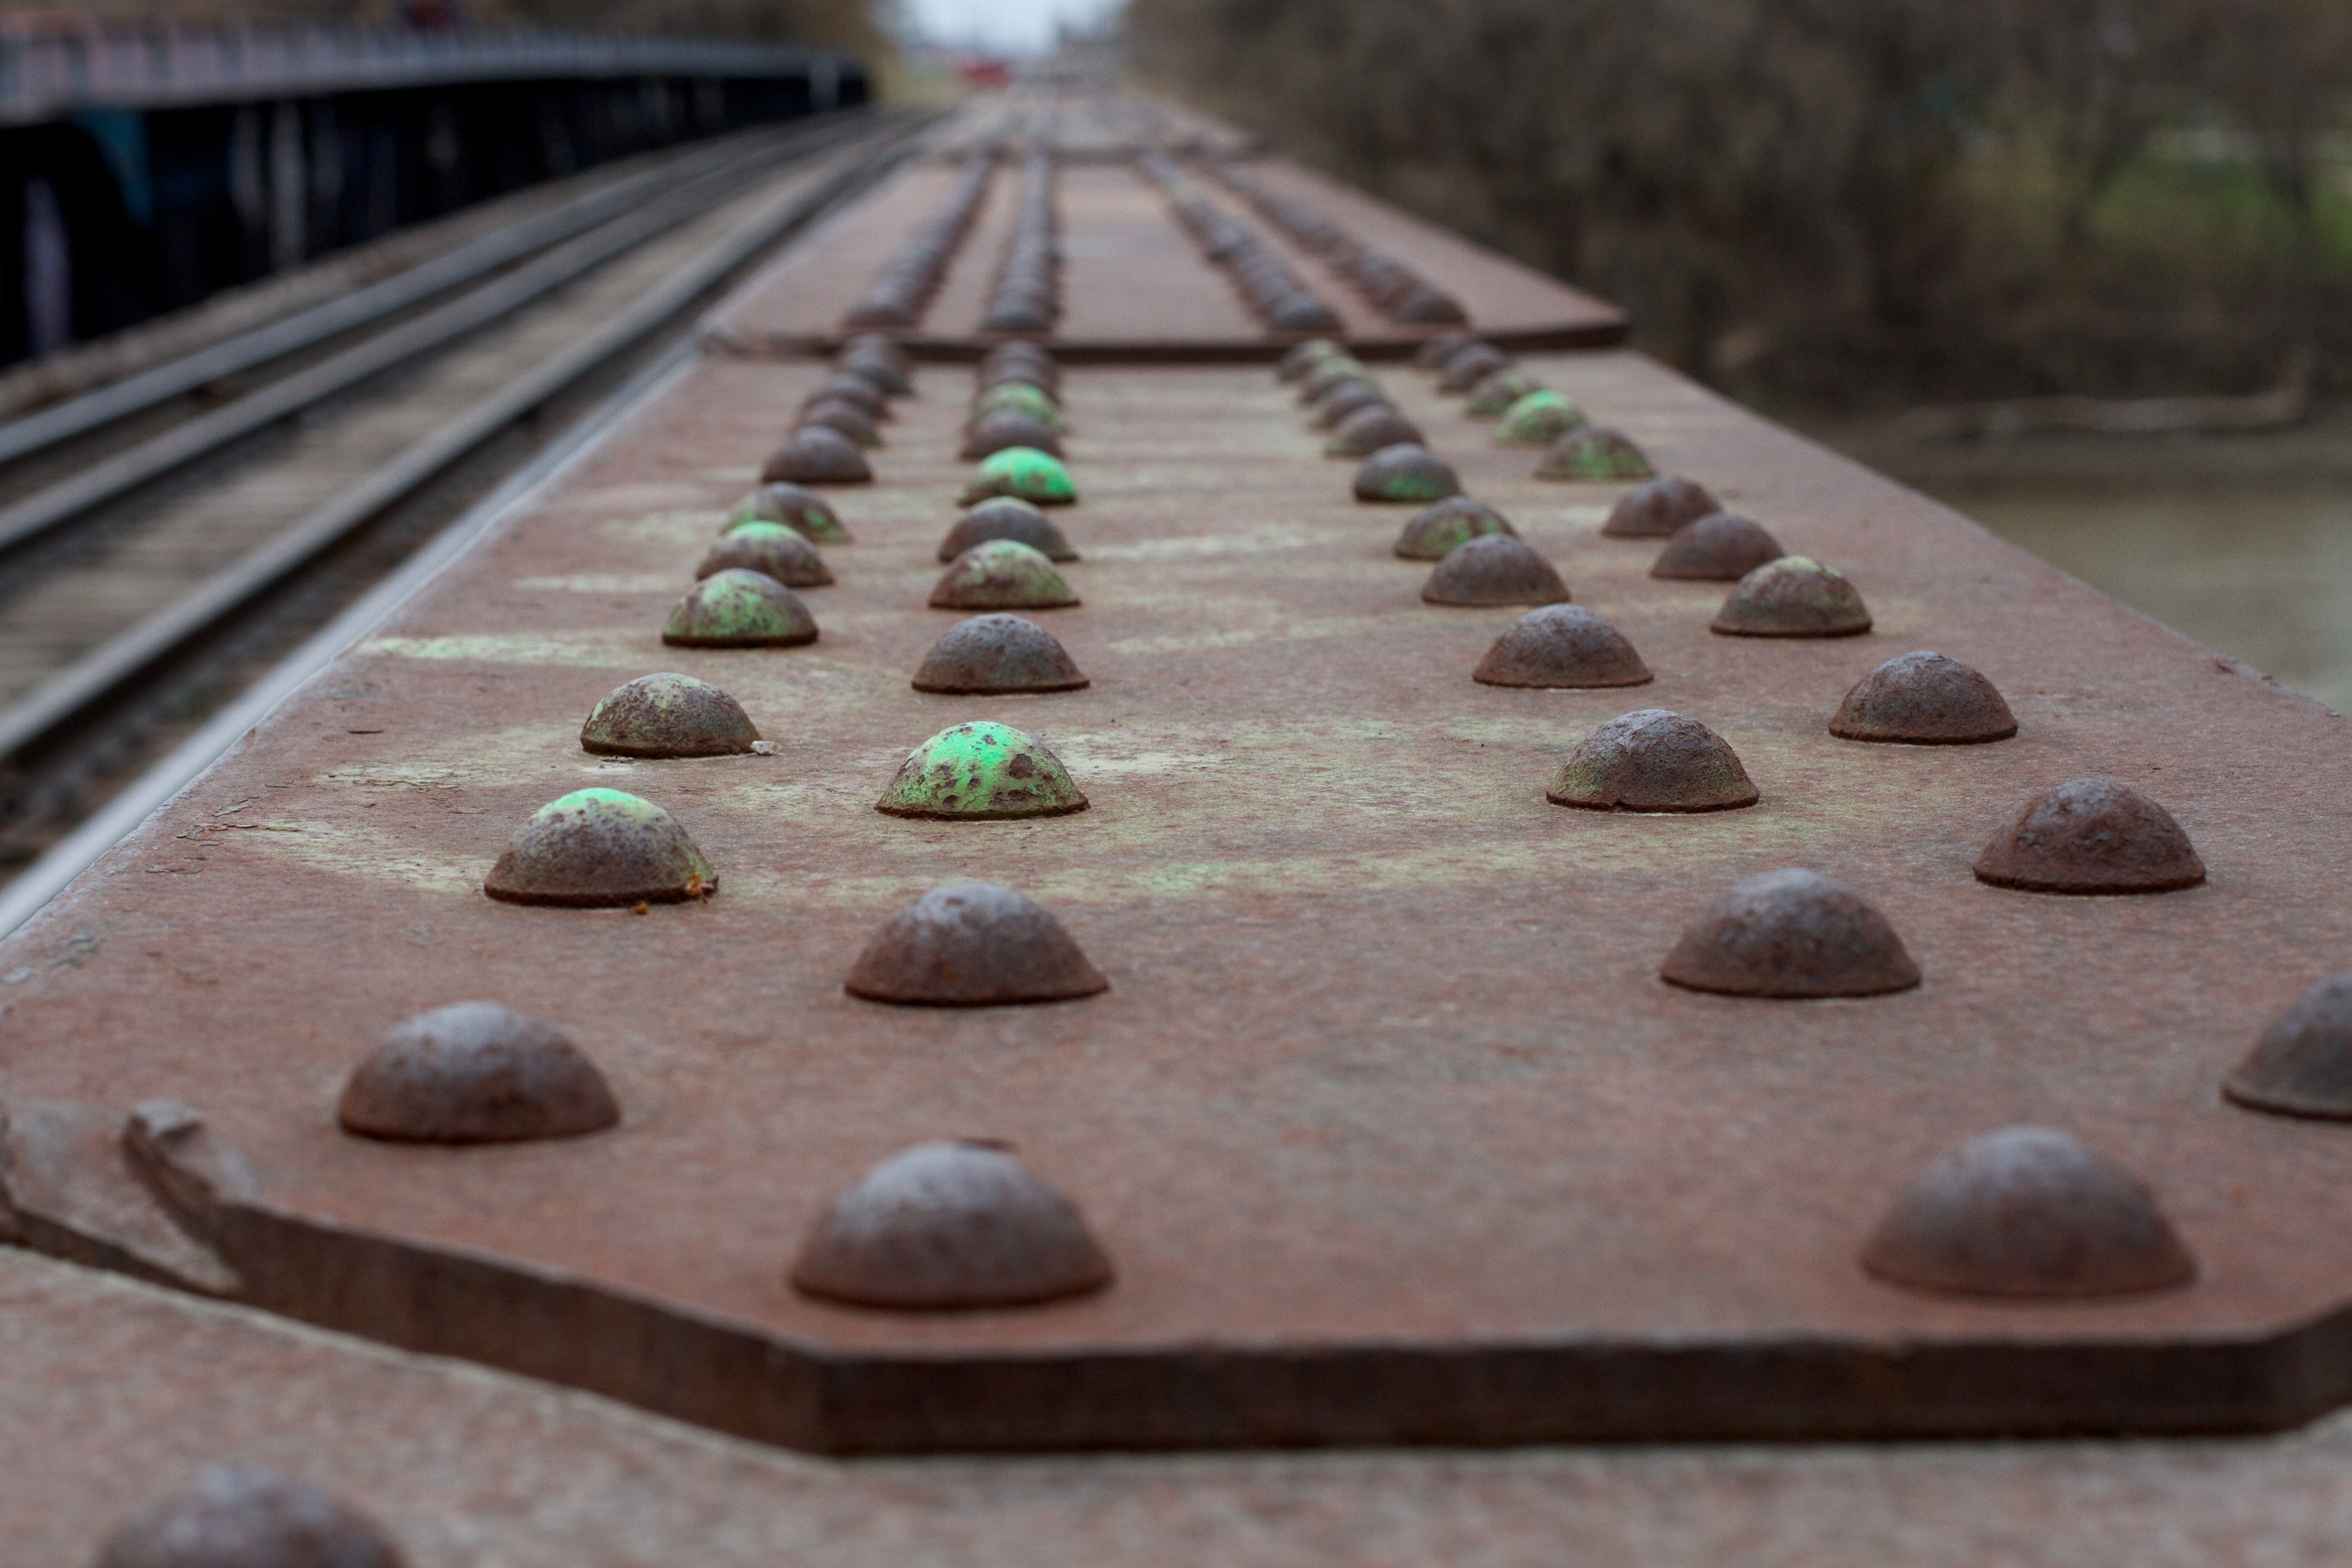
track, food